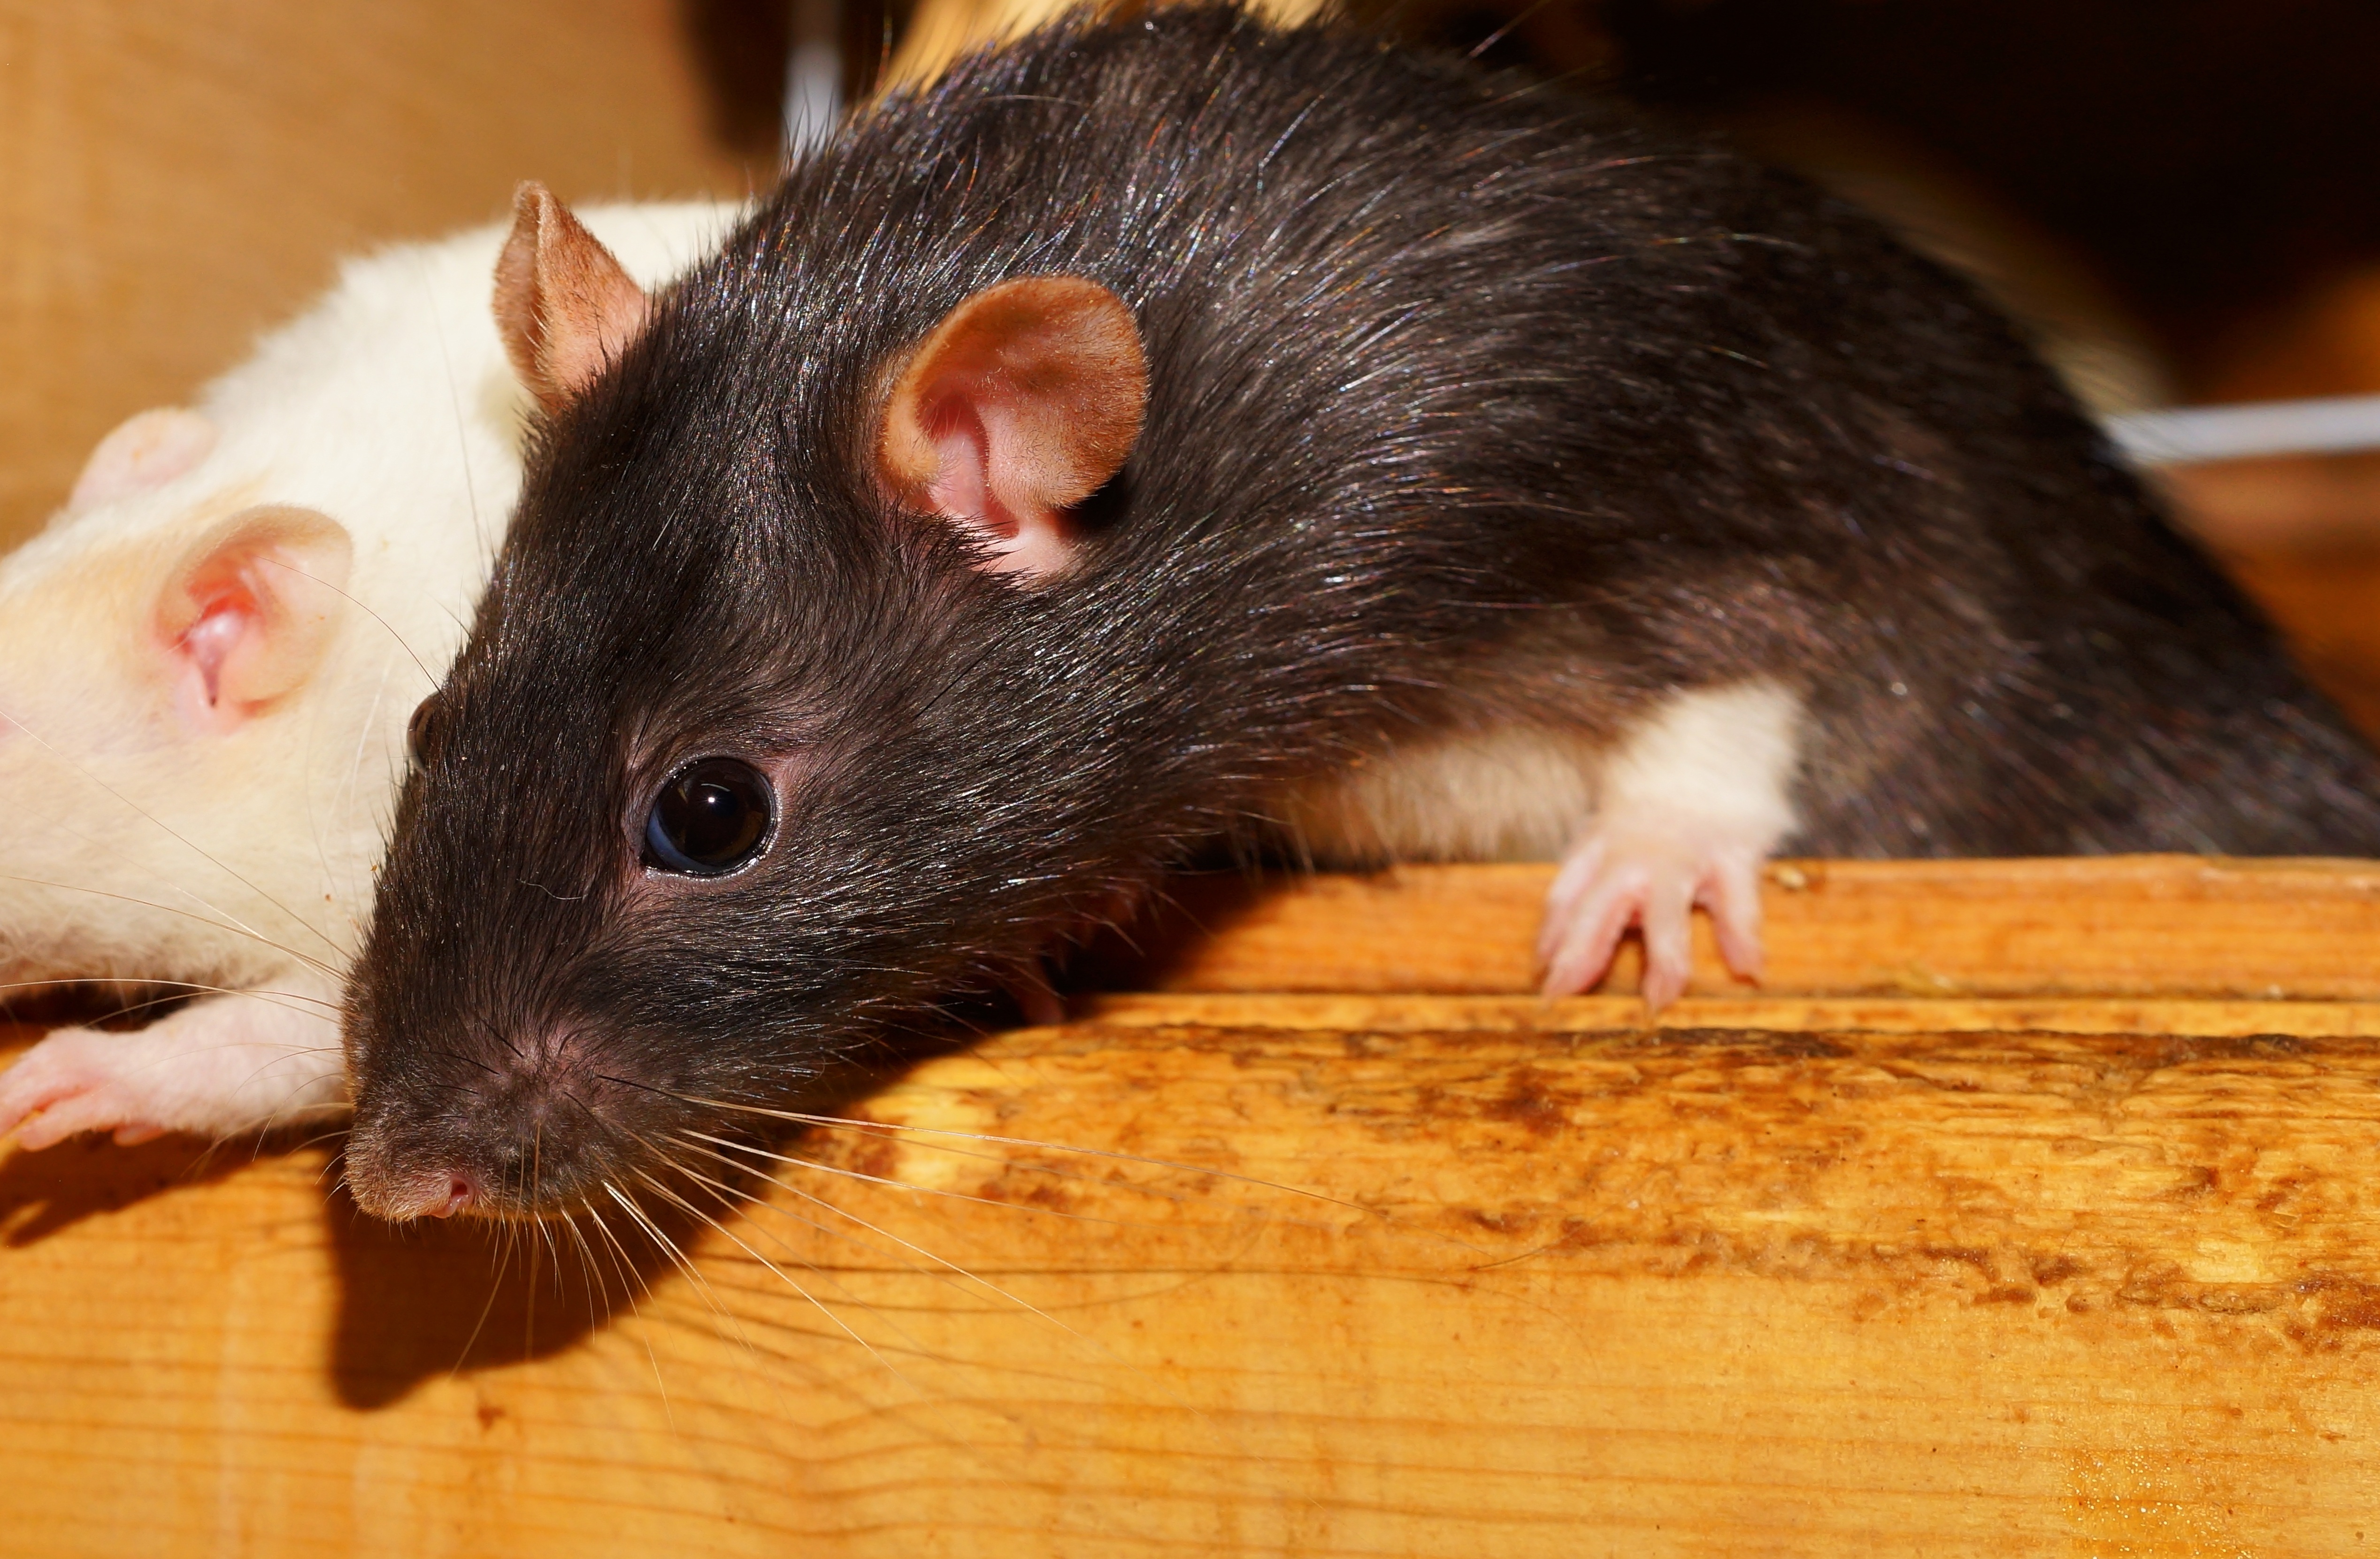
sweet, mouse, cute, pet, fur, fluffy, mammal, close, rodent, fauna, rat, face, whiskers, rodents, furry, ears, head, vertebrate, nager, pest, curious, attention, animal world, wildlife photography, breeding, animal portrait, button eyes, gerbil, kulleraugen, muroidea, muridae